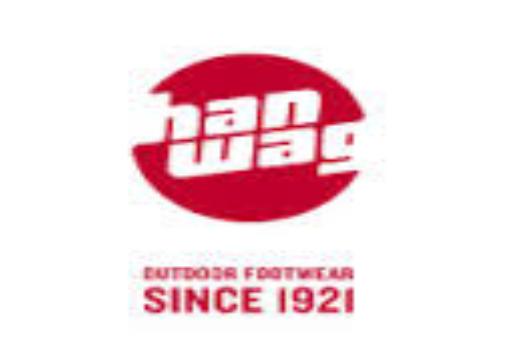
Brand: Hanwag
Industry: Sports